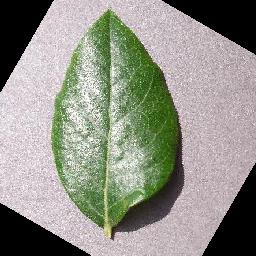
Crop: blueberry
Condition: healthy